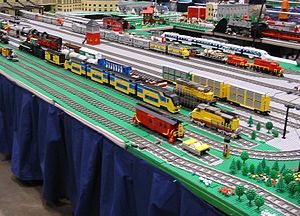
Lego Trains
Udsnit af et stort tog-layout.
Lego Trains er en produktlinje produceret af den danske legetøjskoncern LEGO, der inkorporerer modeltog. Lego Trains blev et undertema til Lego City i 2006. Produktlinjen har inkluderet lokomotiver, jernbanespor, jernbanestation, sikringsanlæg og andet rullende materiel og bygninger i relation til jernbaner. Temaet er populært blandt både voksne fans og børn, og det har affødt flere internationale grupper og messer. Tog-systemet omtales nogle gange som 'L-målestok' blandt fandt, som reference til traditionelle skalaer ved modeltog, idet Lego Trains bruger en sporvidde på 37,5 mm, hvilket er 5,5 mm bredere end skala 0. Dette er affødt af, at centerlinjen på 44 mm, hvilket svarer til fem Lego knopper.